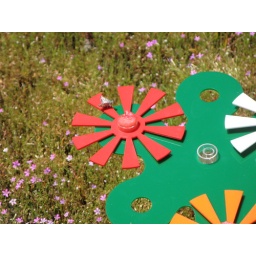
A visit to the red flower by a white butterfly